Eugene Starikov

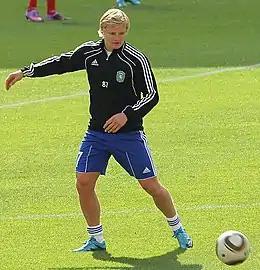

Eugene Starikov (born Yevhen Valeriiovych Starikov, November 17, 1988) is an American former professional soccer player who played as a midfielder.